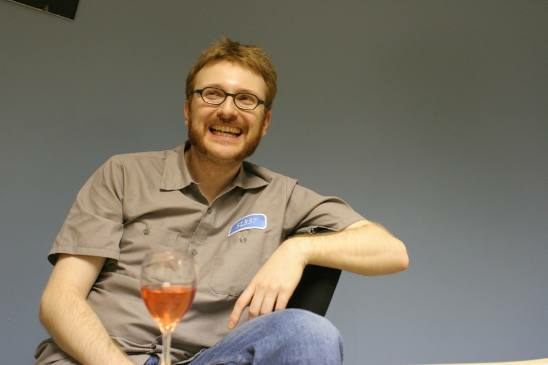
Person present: Yes